Knights Templar in Portugal

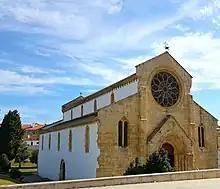
The Church of Santa Maria do Olival in Tomar, final resting place of several masters.

The process of dissolution of the Templars in Portugal and the creation of the Order of Christ which would replace them began when Pope Clement V ordered the investigation and confiscation of Templar property in Iberia in 1306. Unlike Ferdinand IV of Castile who promptly appropriated Templar property, King Denis of Portugal hesitated in carrying out the Papal order, and only did so in 1309 in the face of growing claims by a number of clergymen with disputes against the Order. The following year, in January 31, 1310, the king signed a mutual pact with Ferdinand IV of Castile and Jaime II of Aragon should the Papacy decide to appropriate Templar property for the Church.